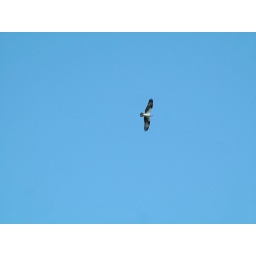
osprey flying in the blue sky above